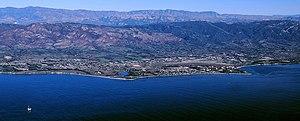
Goleta est une localité de la banlieue de Santa Barbara, dans le comté de Santa Barbara, en Californie, aux États-Unis. Sa population s’élevait à 29 888 habitants lors du recensement de 2010, estimée à 30 850 habitants en 2016.